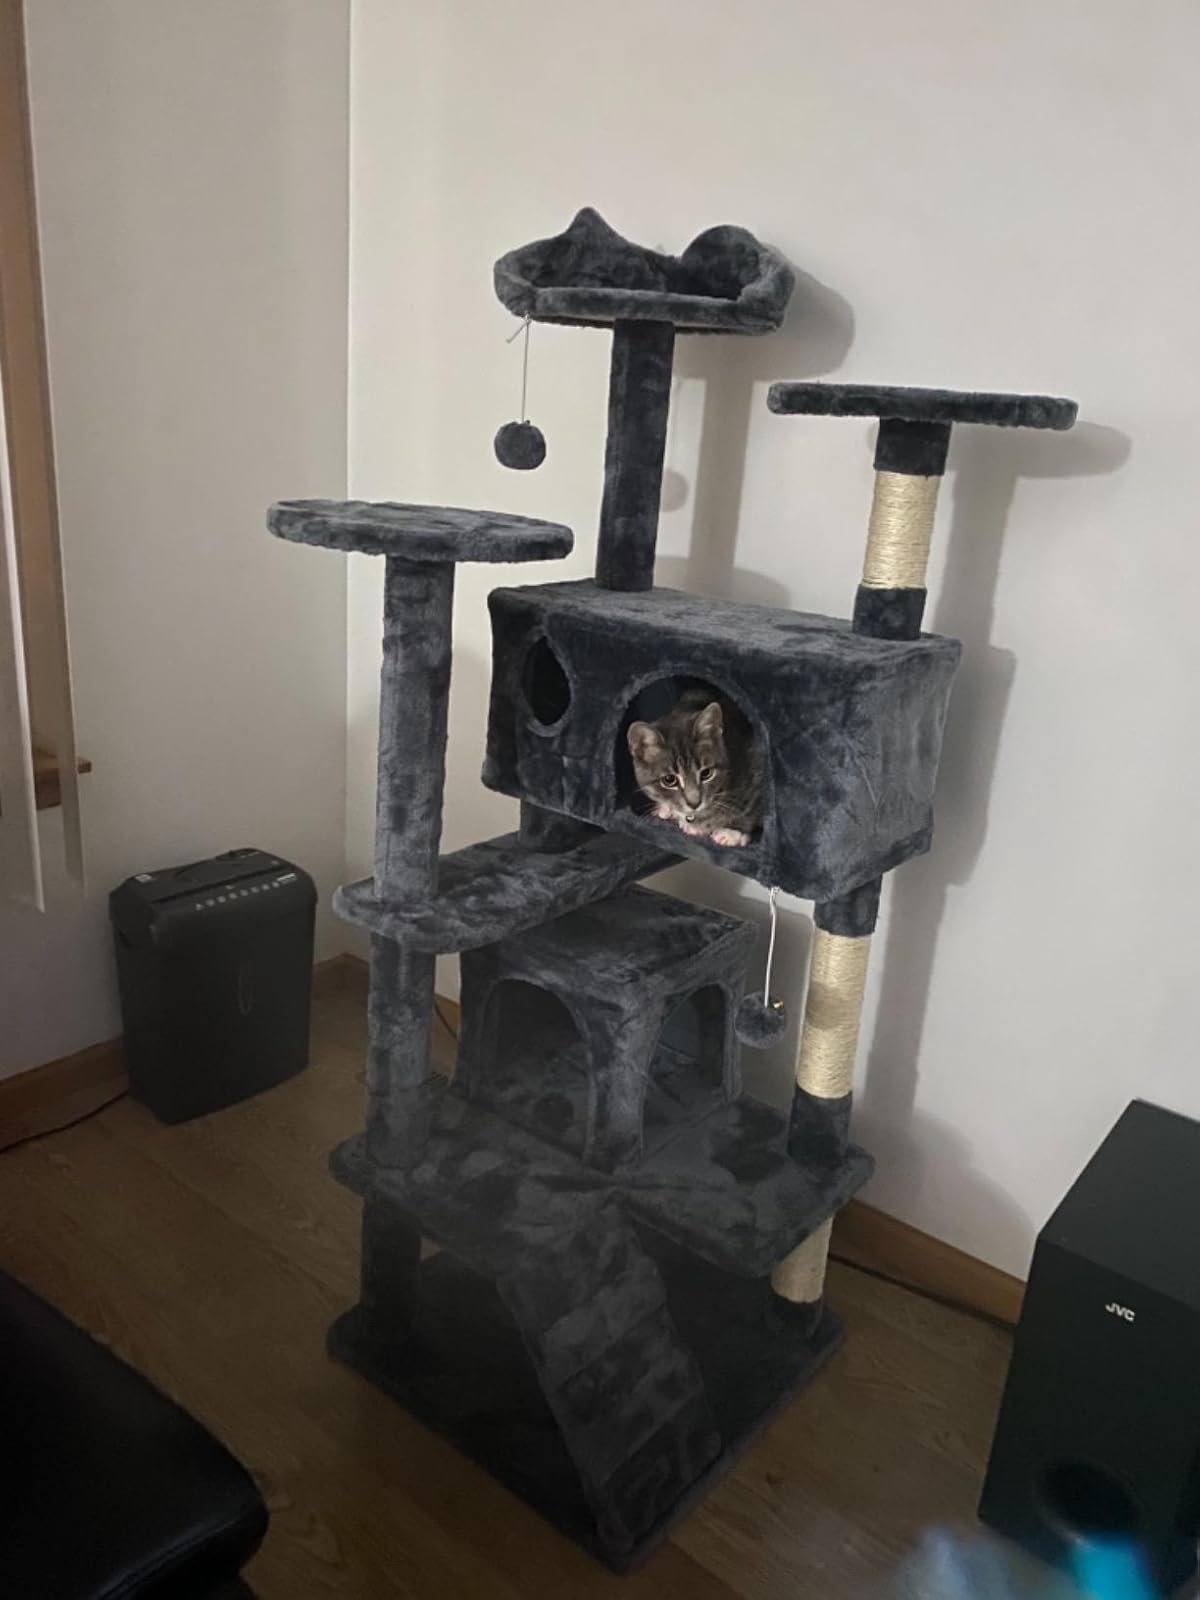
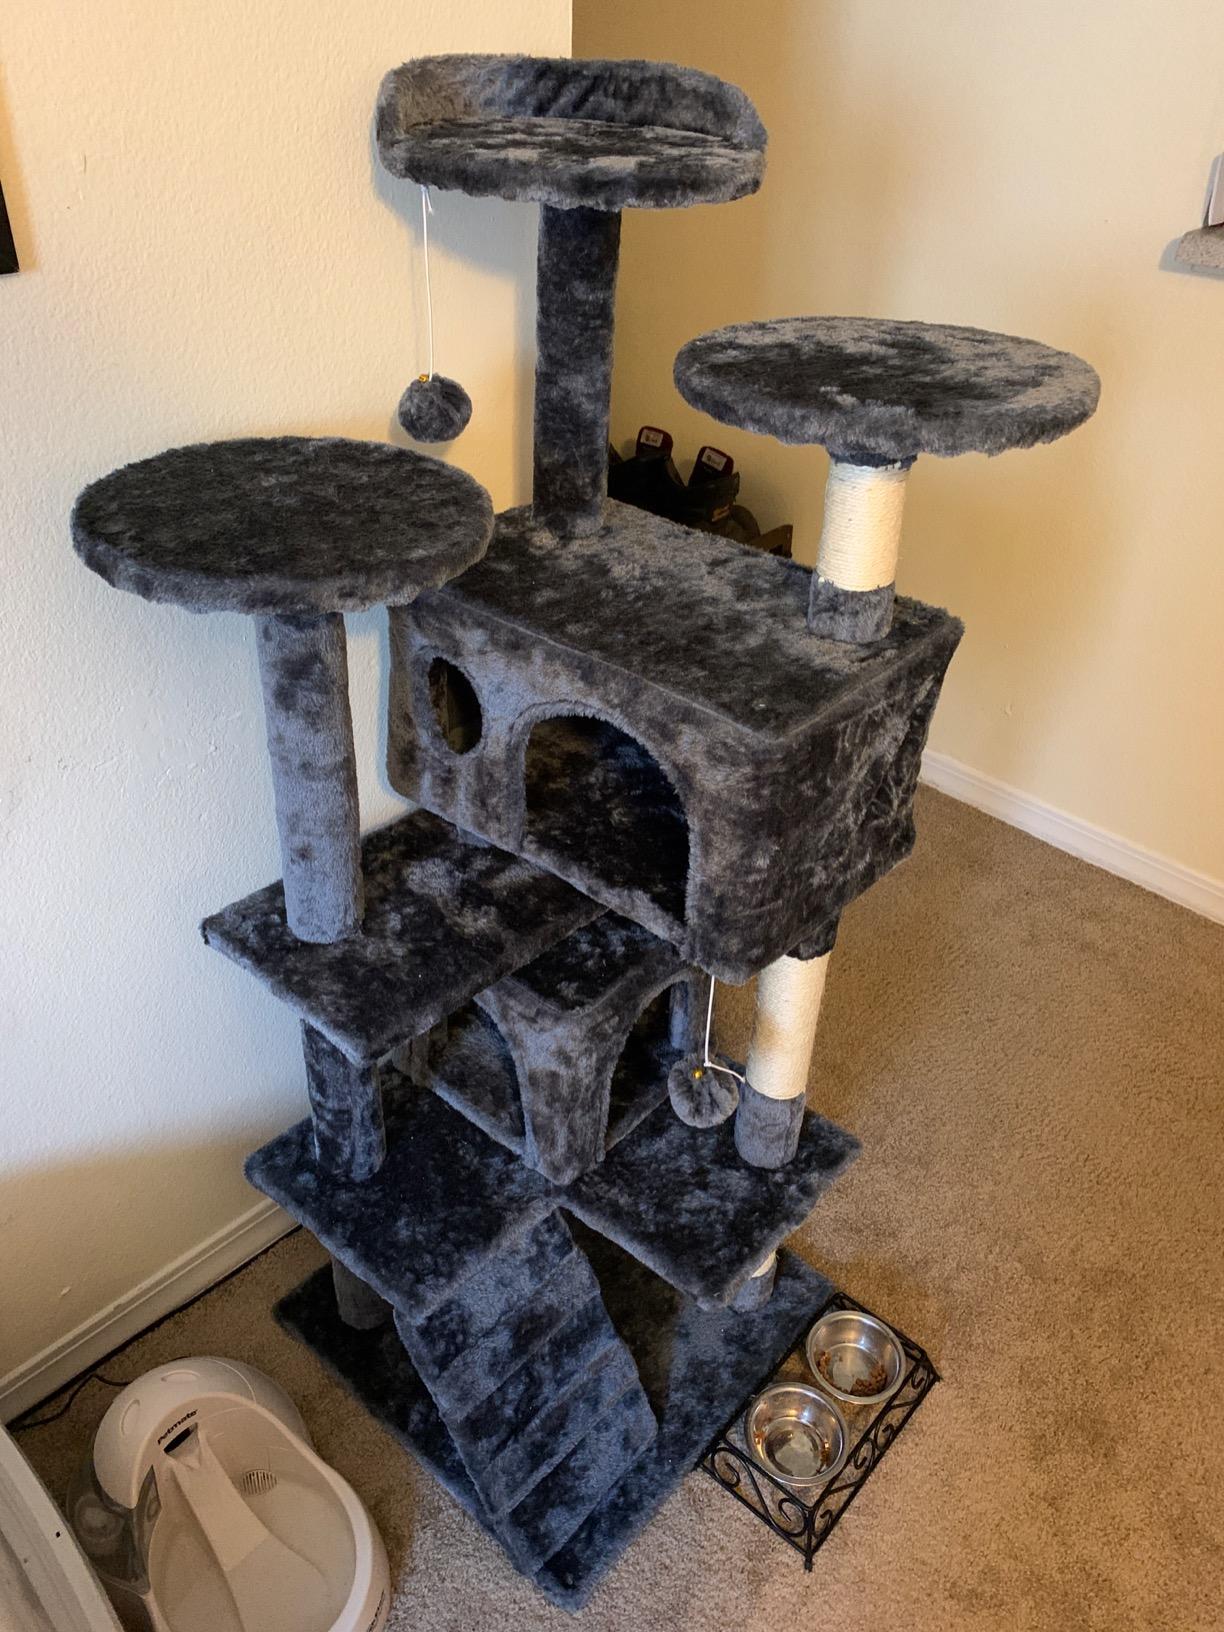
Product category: items_cat tree
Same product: yes